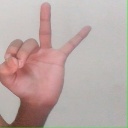
अक्षर: ण